Erasure (duo)

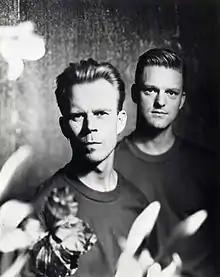
Vince Clarke (left) and Andy Bell (right) in 1989

Erasure are an English synth-pop duo formed in London in 1985, consisting of lead vocalist and songwriter Andy Bell and songwriter, producer and keyboardist Vince Clarke, previously co-founder of the band Depeche Mode and a member of synth-pop duo Yazoo. From their fourth single, "Sometimes" (1986), Erasure established themselves on the UK Singles Chart, becoming one of the most successful acts of the mid-1980s to the mid-1990s. From 1986 to 2007, the pair achieved 24 consecutive top-40 entries in the UK singles chart. By 2009, 34 of their 37 chart-eligible singles and EPs had made the UK top 40, including 17 climbing into the top 10. At the 1989 Brit Awards, Erasure won the Brit Award for Best British Group.